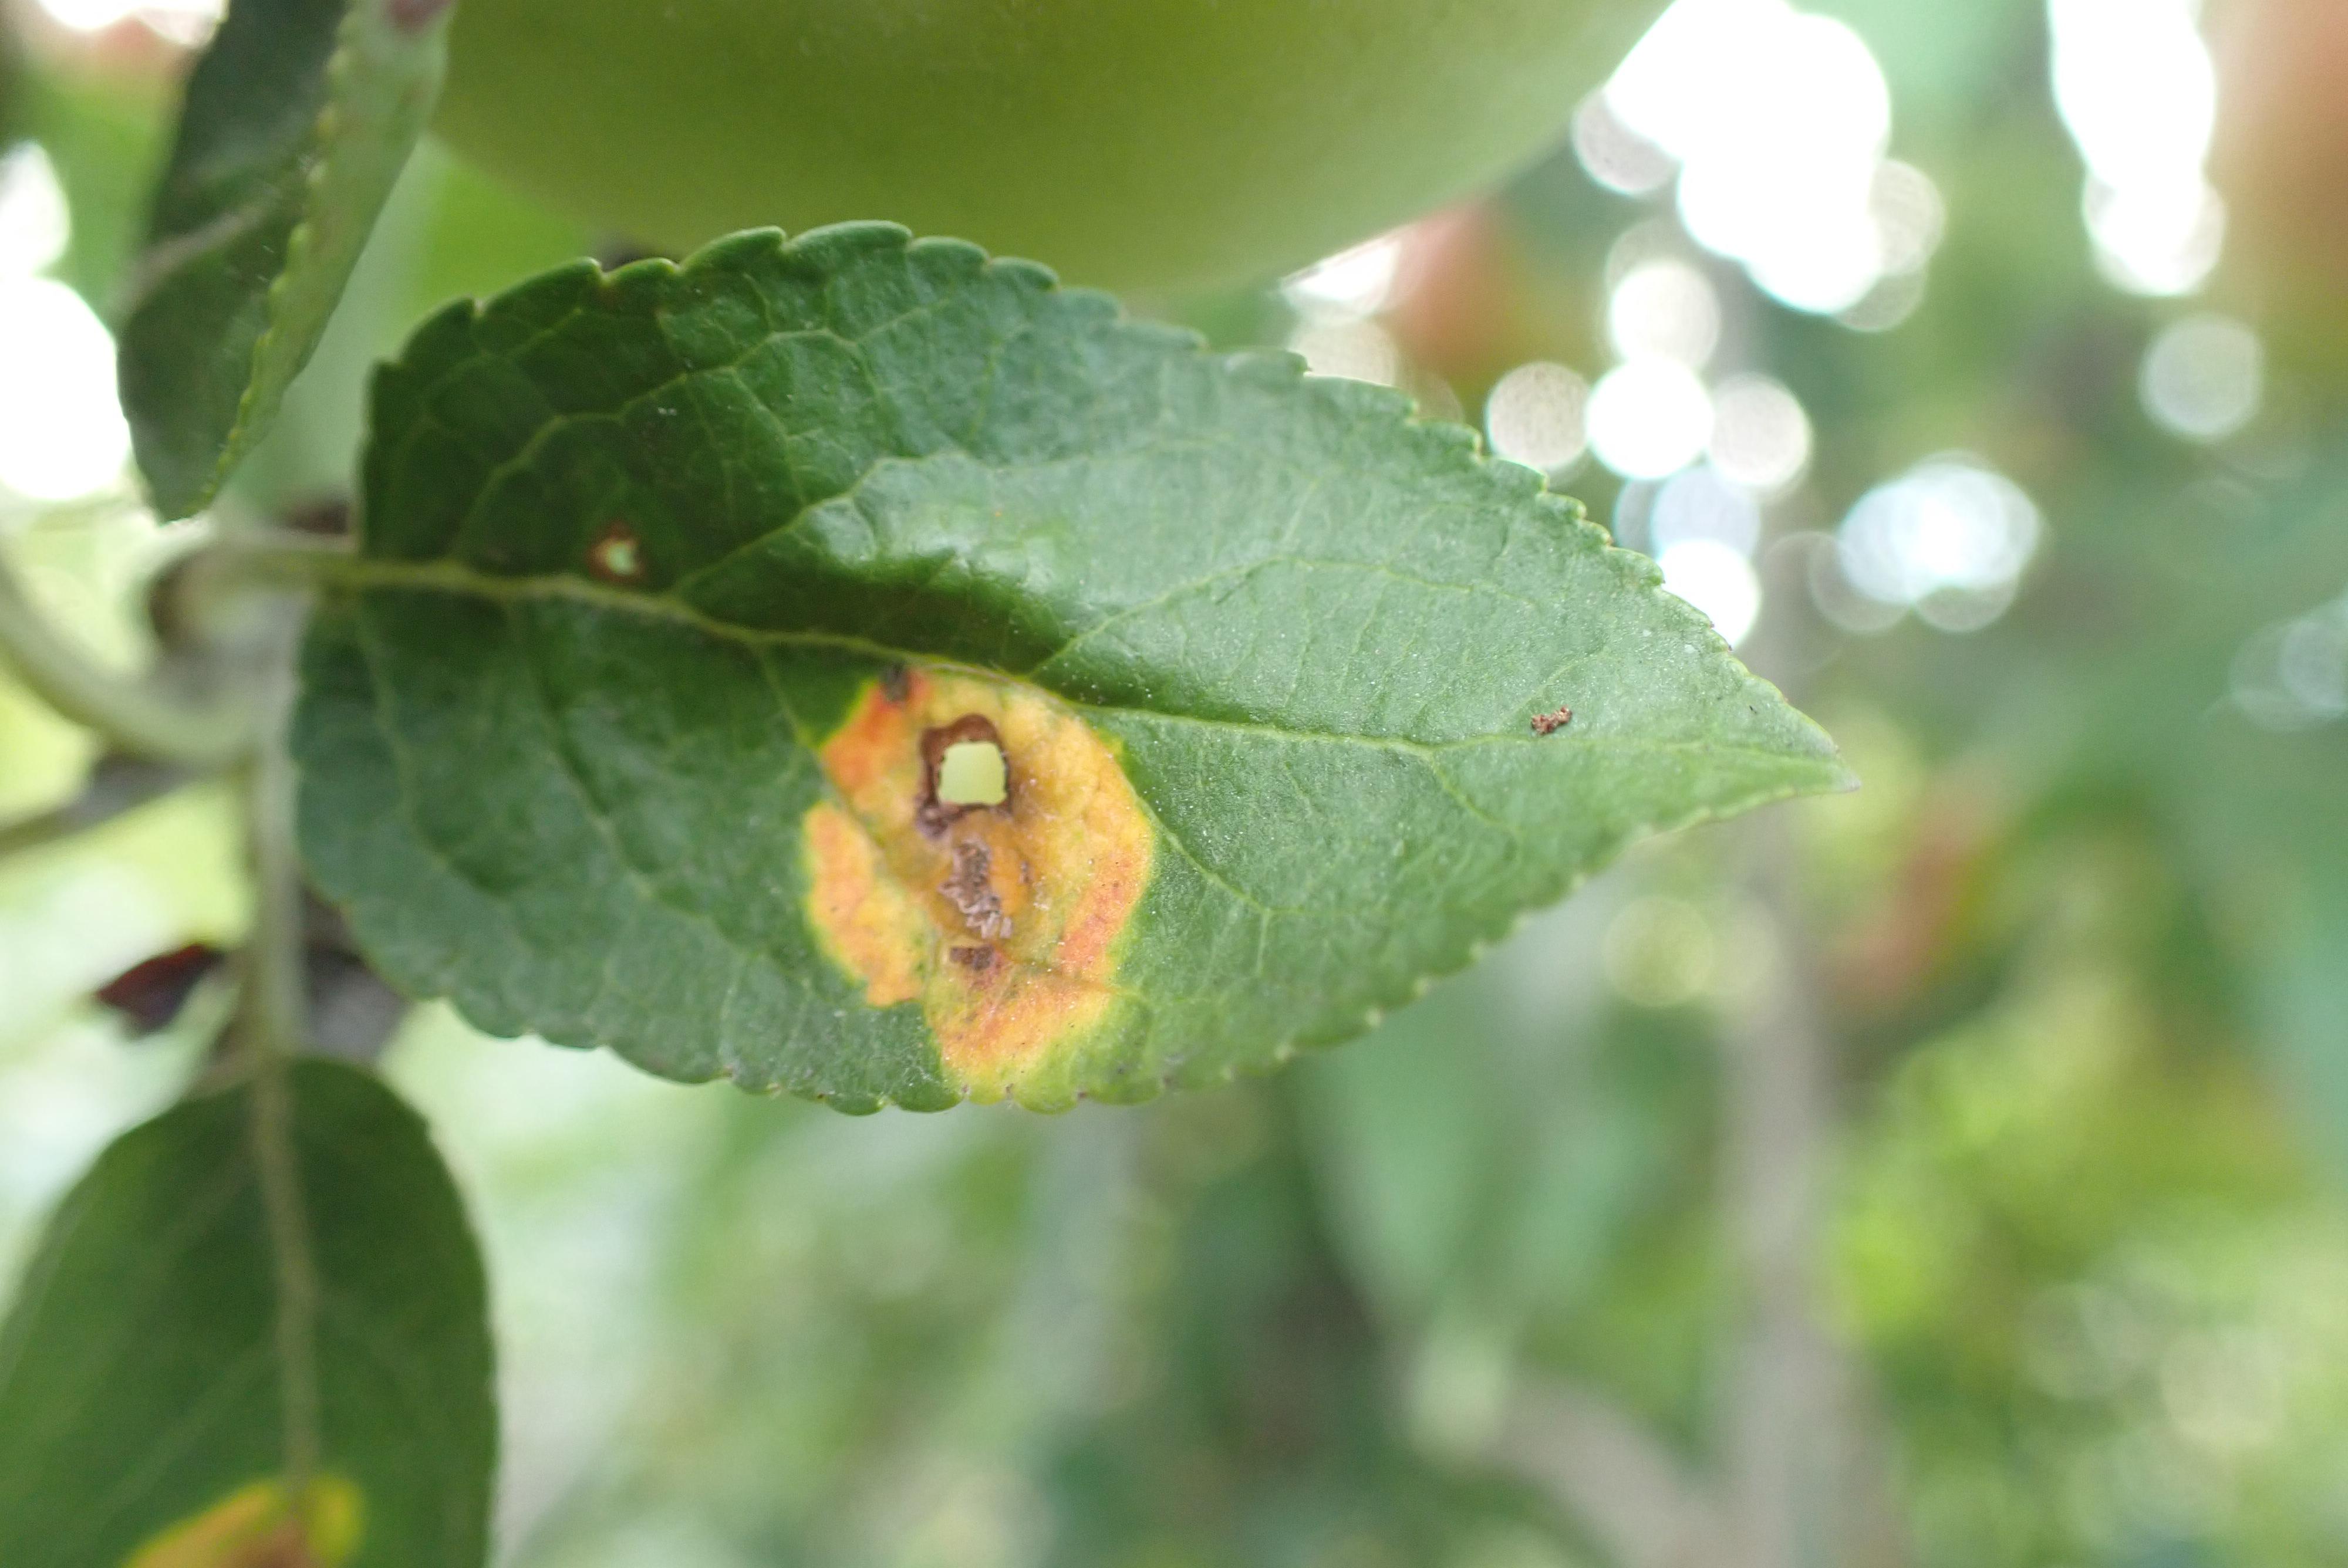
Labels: rust